Boulmer

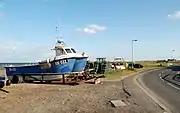
Hauled-up fishing boat and lobster pots

Traditional blue fishing cobles are hauled ashore or moored in the water. The main catch is crab, lobster and sea salmon.